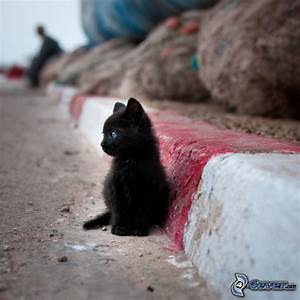
Label: cat